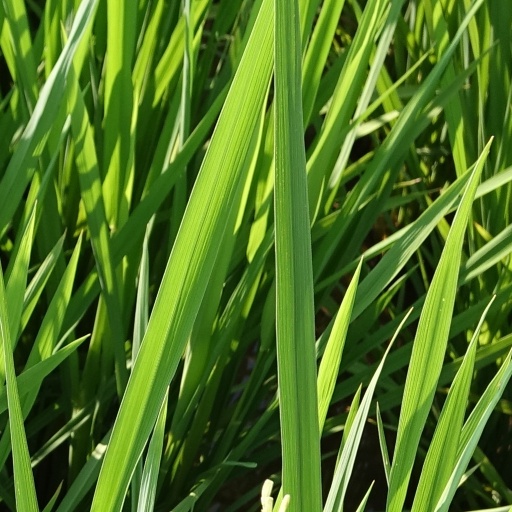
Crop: rice